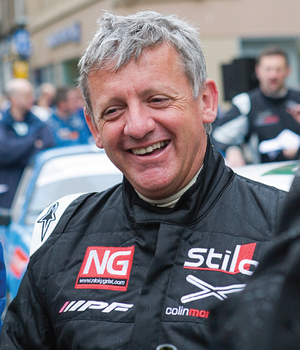
Nicky Grist est un copilote de rallye britannique.